St. Vartan Armenian Cathedral

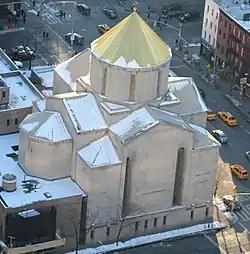
From above

Preliminary sketches for the design of a cathedral were made by an architects' committee headed by Manoug Exerjian and Zareh Sourian and were also received from other designers overseas. Demolition of the site began in April 1958 and the diocesan offices were temporarily relocated to St. Gregory the Illuminator Church, which was located at 314 East 35th Street on the block adjacent to the construction site.